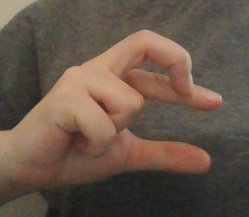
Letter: thal